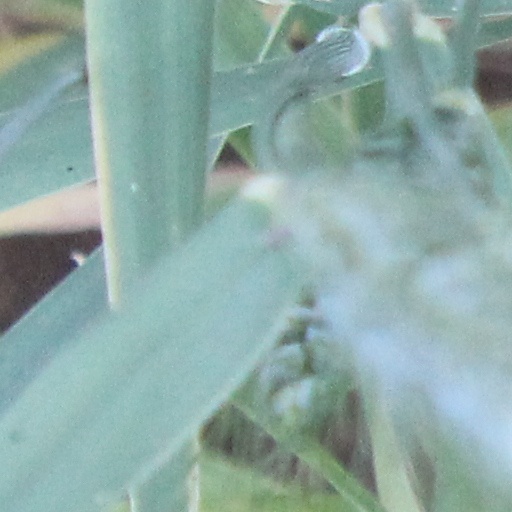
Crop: wheat